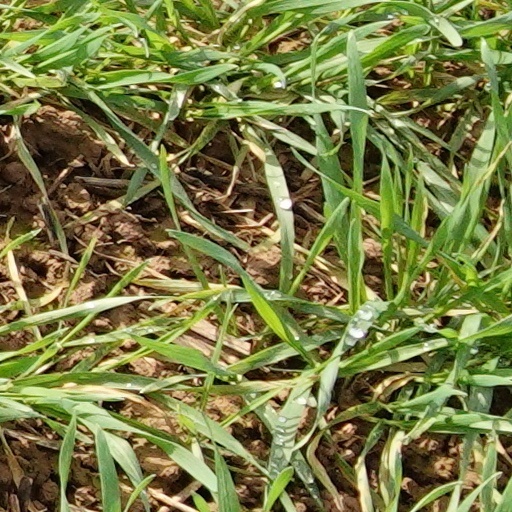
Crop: wheat